Paleologus of Pesaro

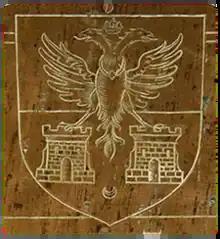
Coat of arms of Theodore Paleologus, as presented on his tombstone

Heraldry in a West-European sense, permanent motifs transmitted through hereditary right, was never adopted in the Byzantine Empire. During the last few centuries of the empire's existence, a double-headed eagle symbol was increasingly associated with imperial power, with senior members of the Palaiologos dynasty typically using it as a personal symbol. The only preserved illustration of a coat of arms of the Paleologi of Pesaro is the depiction of one on the tombstone of Theodore Paleologus in Landulph, Cornwall. Theodore's coat of arms prominently displays a double-headed eagle, harkening back to the old emperors, but also incorporates two towers, the meaning of which is unknown. John Hall believes the towers to represent the gates of Rome and Constantinople. Above the double-headed eagle is an imperial crown.